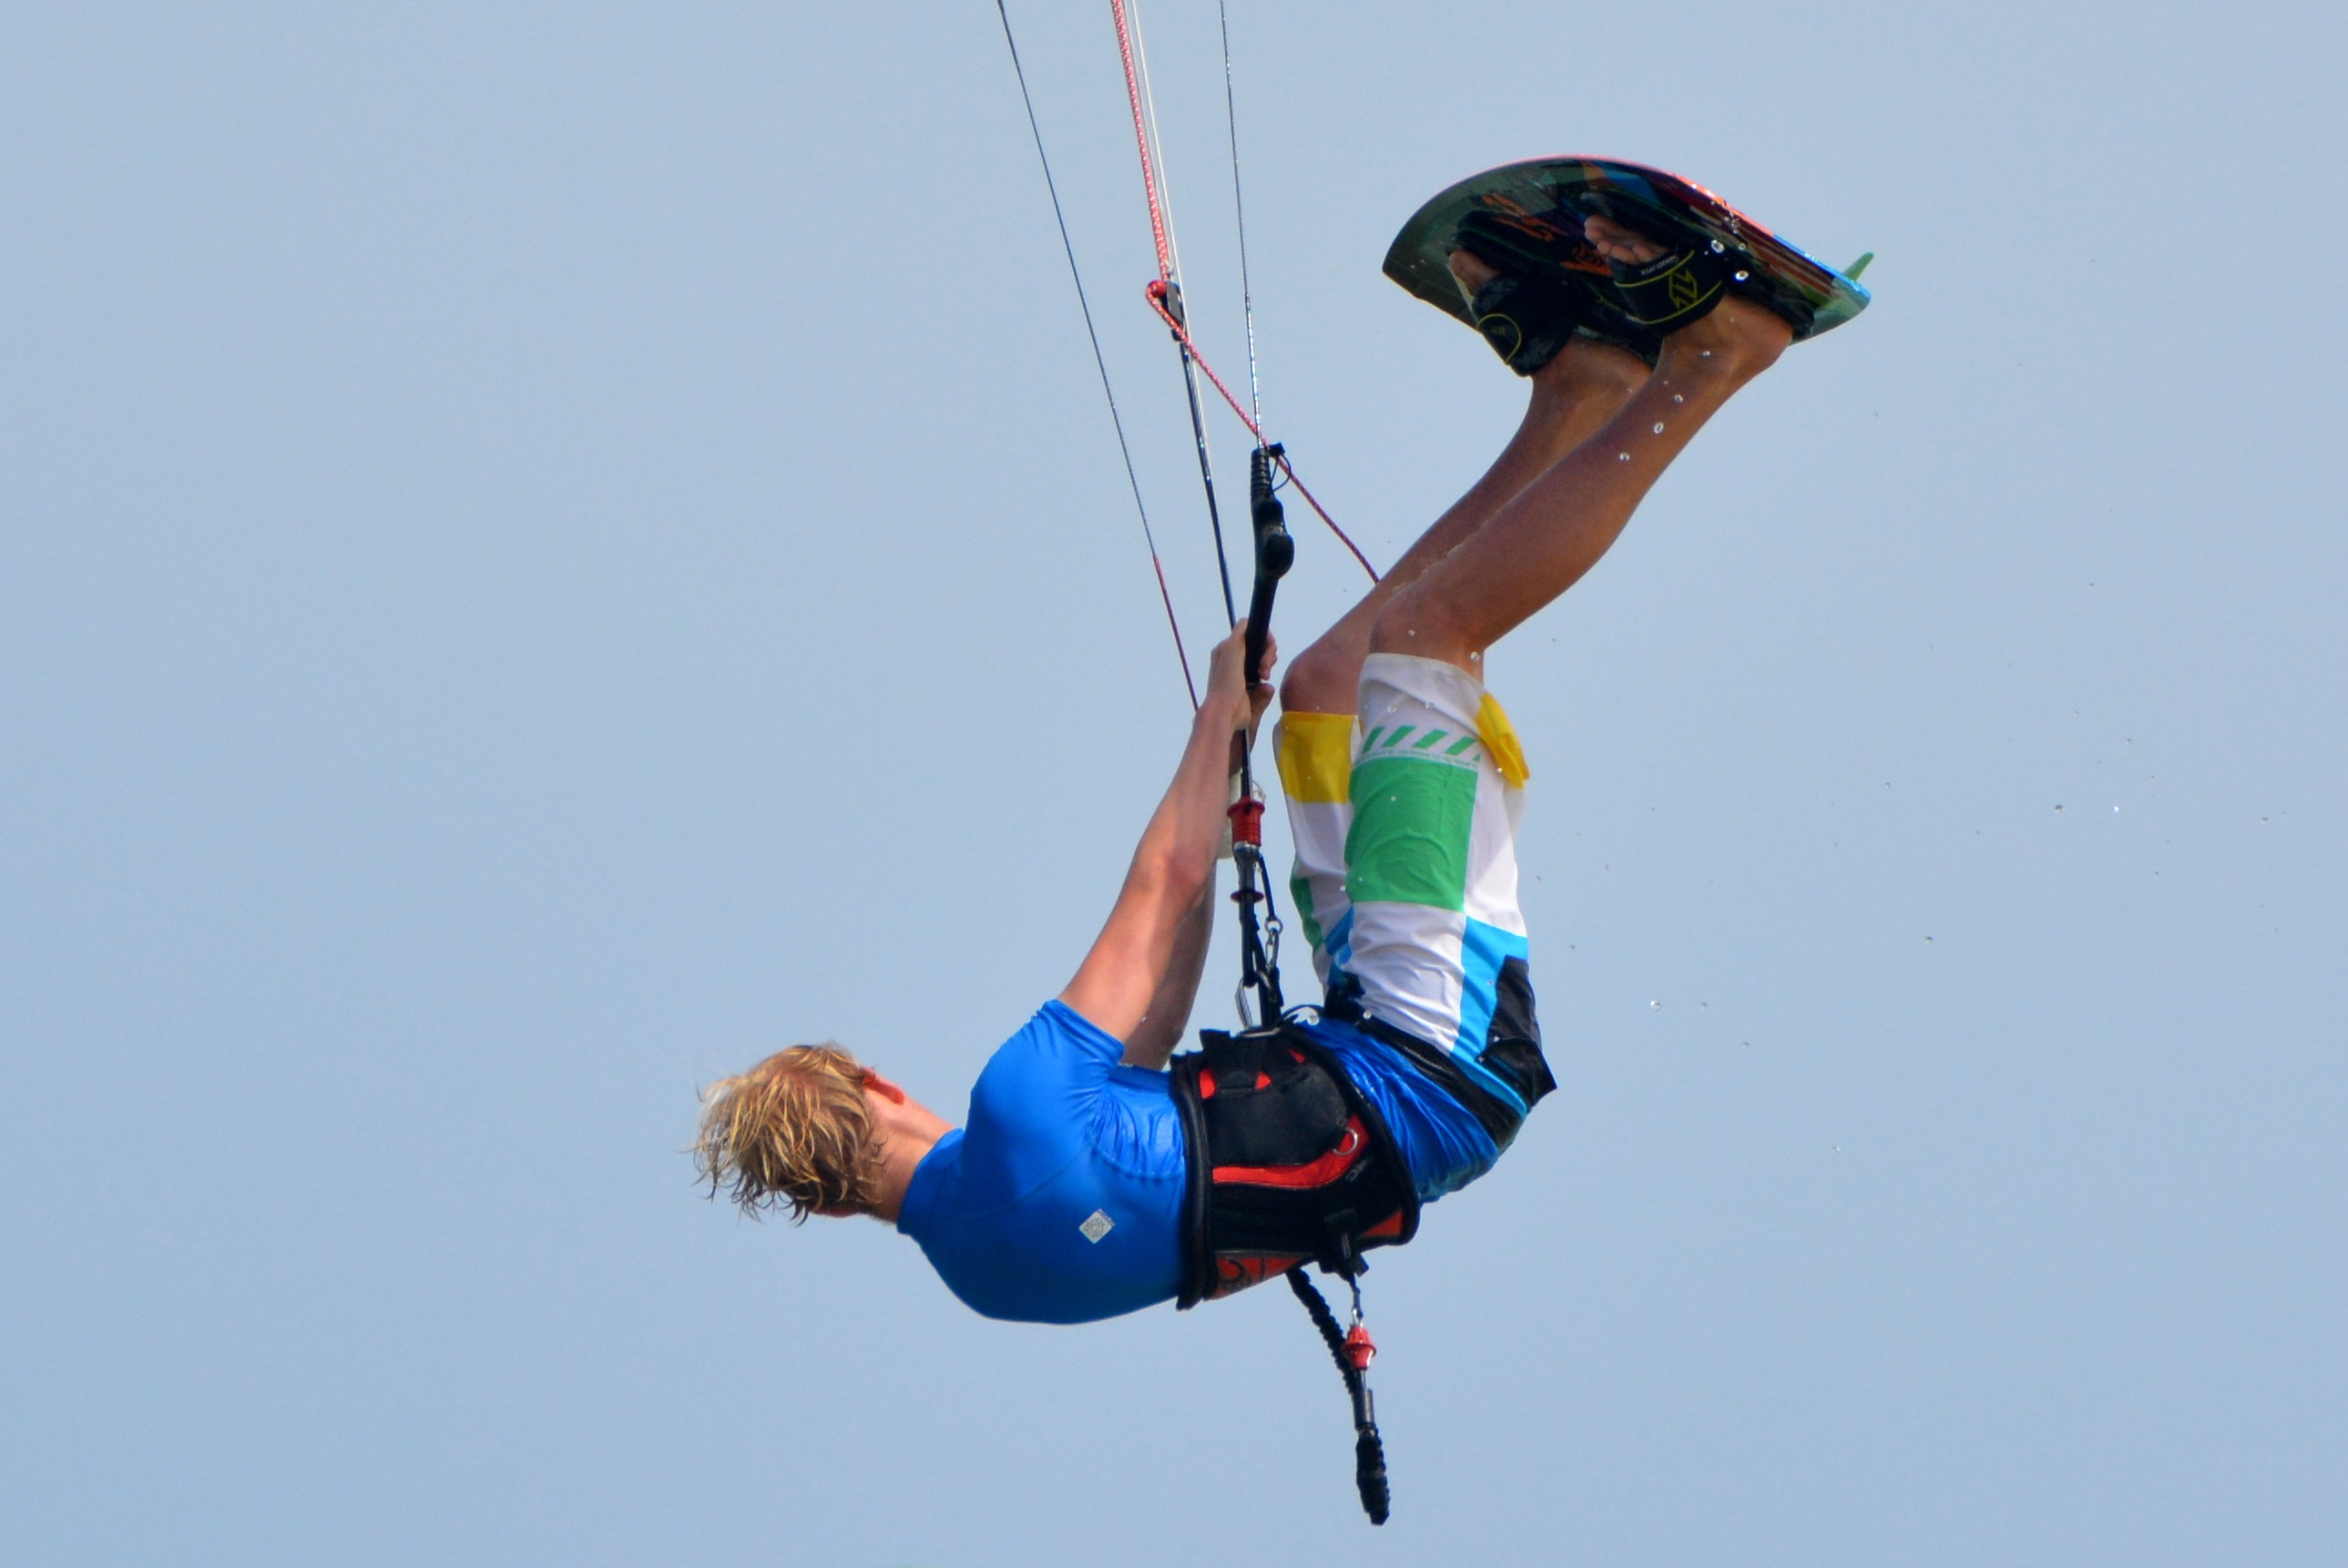
man, person, people, adventure, jumping, surf, extreme sport, toy, parachute, sports, parachuting, kite surfing, physical exercise, bungee jumping, atmosphere of earth, windsports, kite sports, human action, freestyle skiing, bungee cord